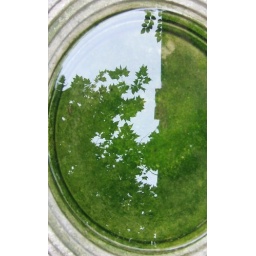
leaves and sky reflected in a bird bath